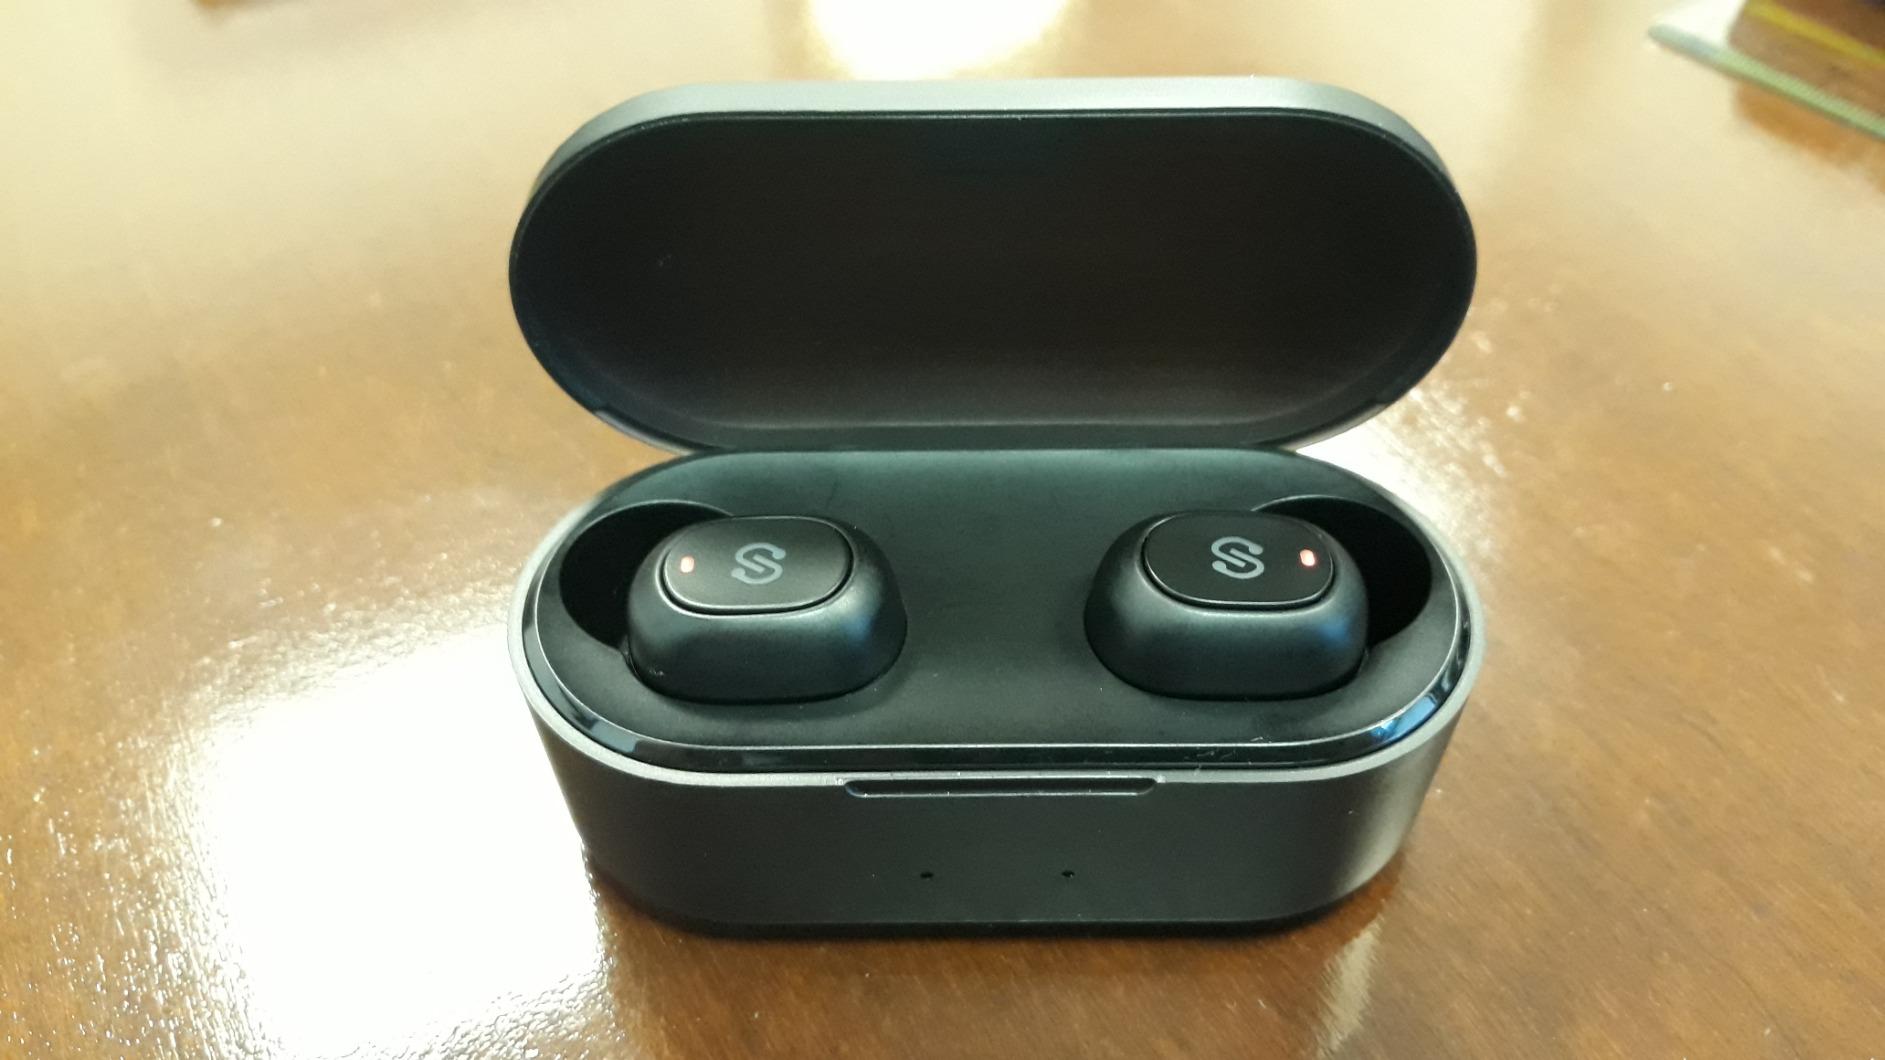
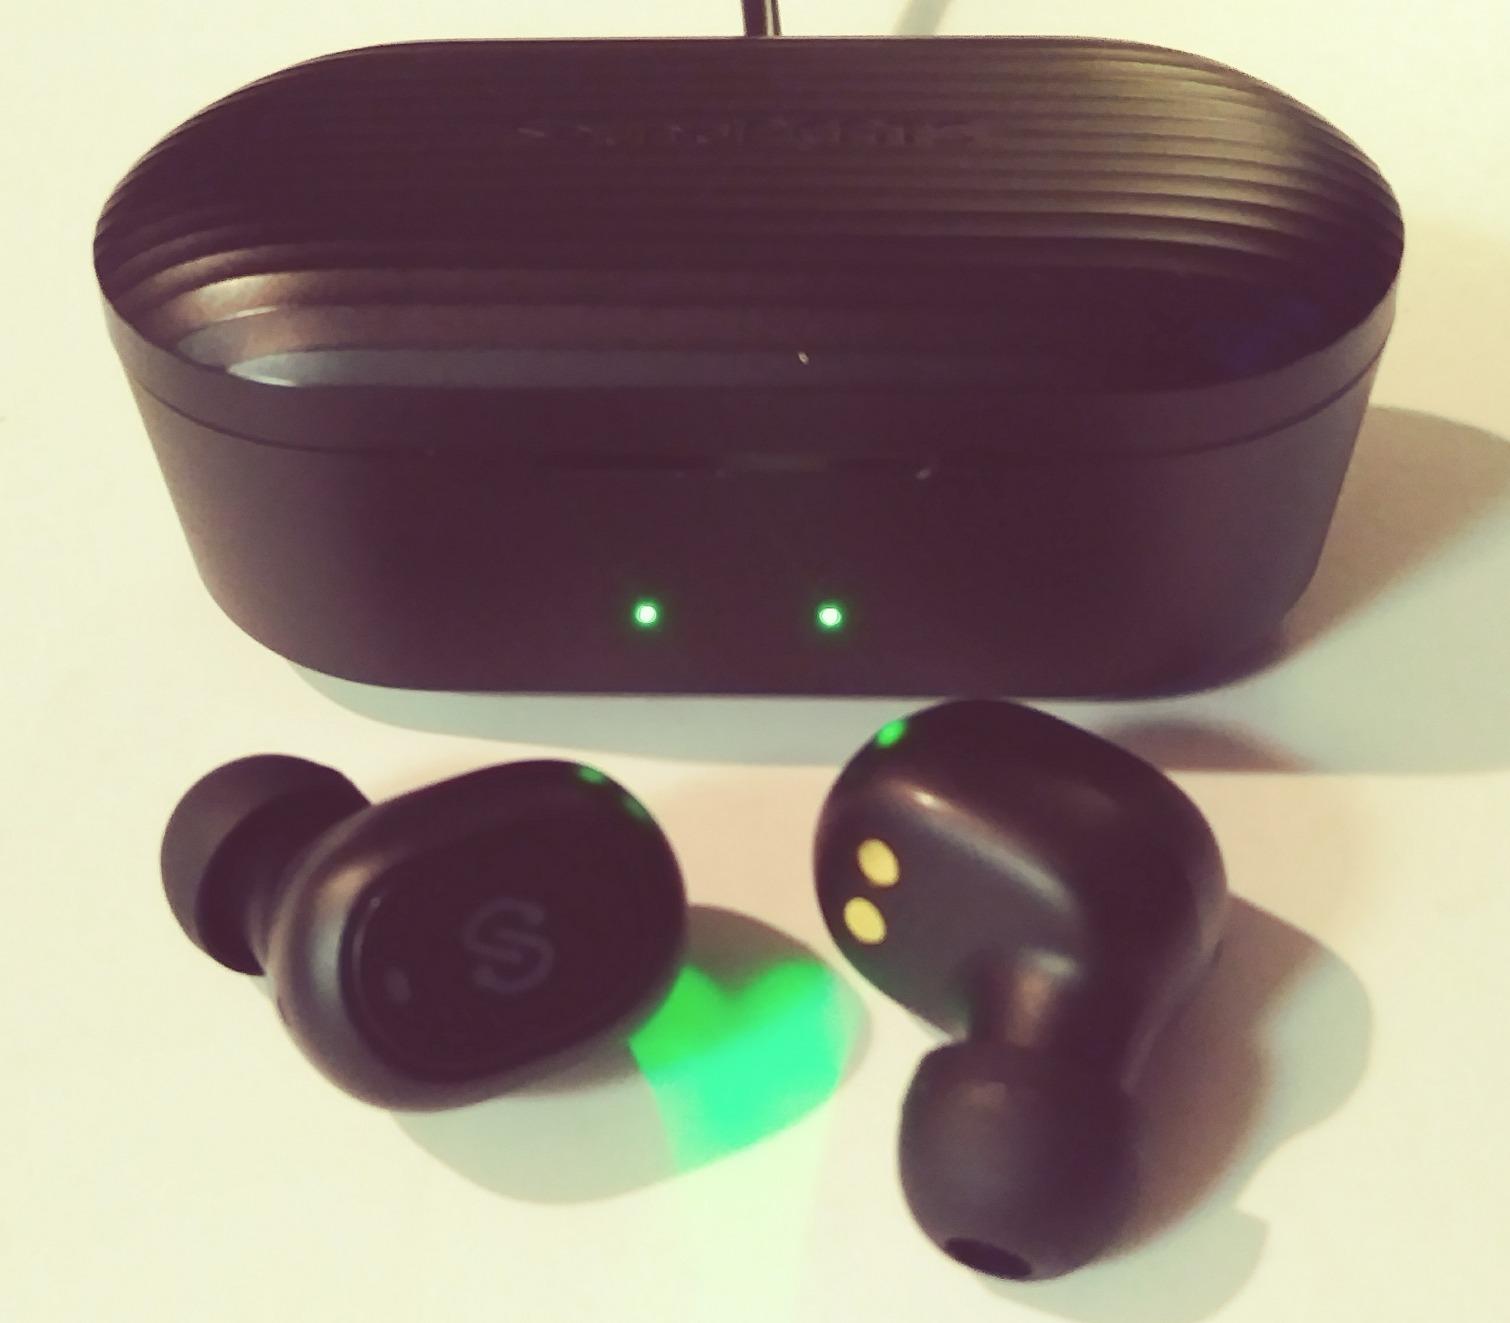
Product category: earbuds
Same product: yes